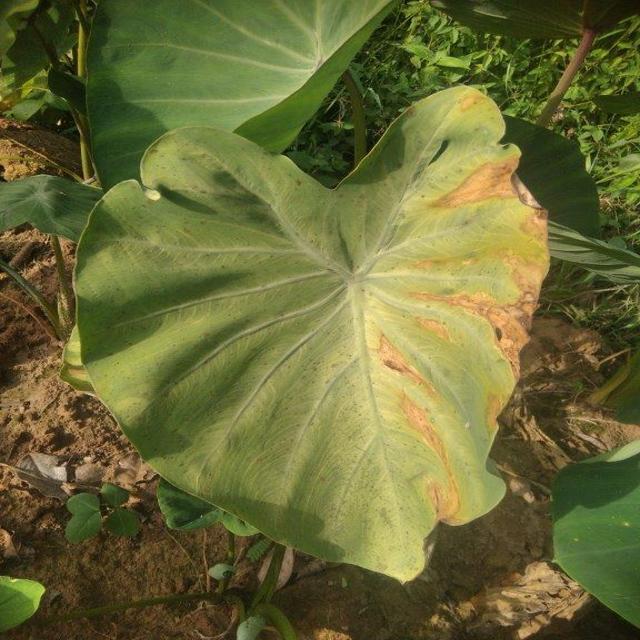
Label: Mid_Blight